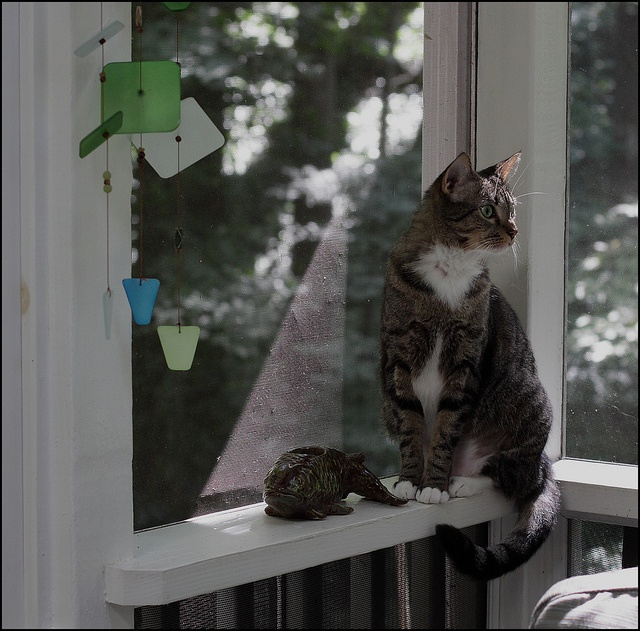
a cat sitting on a ledge next to a turtle
A cat sitting in a screened porch is alerted by something outside.
The cat is looking for something interesting to do.
A cat sitting next to a fish figurine on a window sill.
There is a room with various items in the picture.